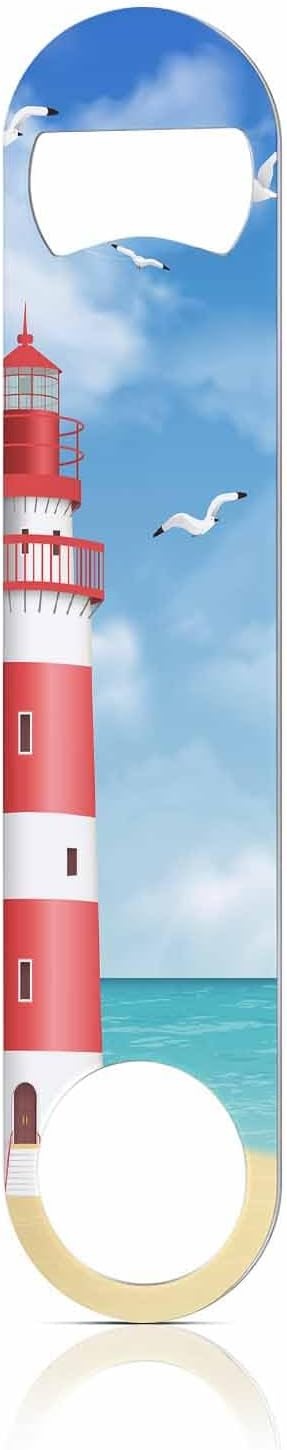
Lighthouse Stainless Steel Bottle Opener Cartoon Beach Seagull Realistic Tower Sky Sea Cloud Beautiful Scenery Flat Beer Bottle Opener Keychain for Home Kitchen Bar Restaurant Party Gift
Overview Material : Stainless Steel Color : Lighthouse Brand : TASDANA Product Dimensions : 7"L x 1.5"W Is Customizable : No Manufacturer : ASD-BottleOpeners1045 UPC : 717214530093 Number of Items : 1 About this item Premium Material: Our lighthouse bottle opener is made of stainless steel, sturdy for long-term use. Dimensions: 7" long x 1.5" wide, heavy duty stainless steel handheld flat paddle design. Easy to Use: Bottle opener keychain is long enough and easy to hold. The swivel ring on the opposite side makes it easy to open the lid and do it like a pro! Unique Design: Beer bottle opener is printed with double-sided printing, with multiple and interesting styles, no longer monotonous. The bottle opener is lightweight and portable, and has a round hole at the bottom of the handle for hanging, making it easy to store. Wide Application: This fun bottle opener is suitable for bars pubs, restaurants, parties, kitchens, homes, etc. It is a perfect gift idea for bartender boyfriend girlfriend friend dad grandpa any man or woman.
Brand: TASDANA
Category: Home & Garden > Kitchen & Dining > Barware > Cocktail Shakers & Tools > Bottle Openers